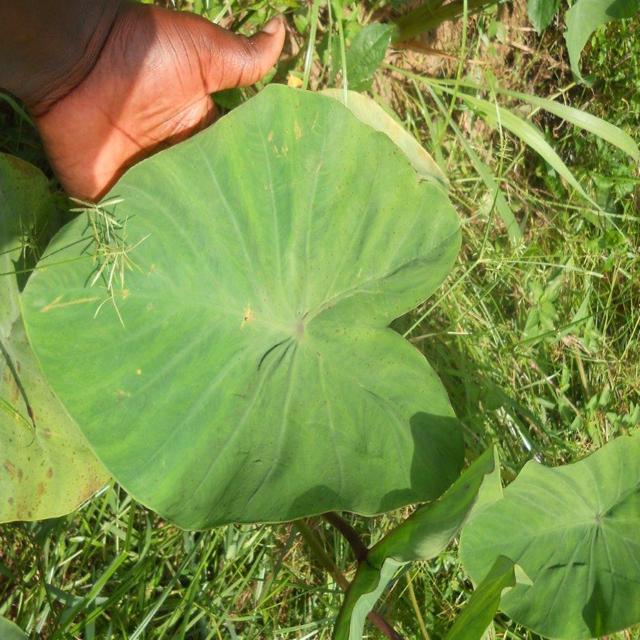
Label: Early_Blight